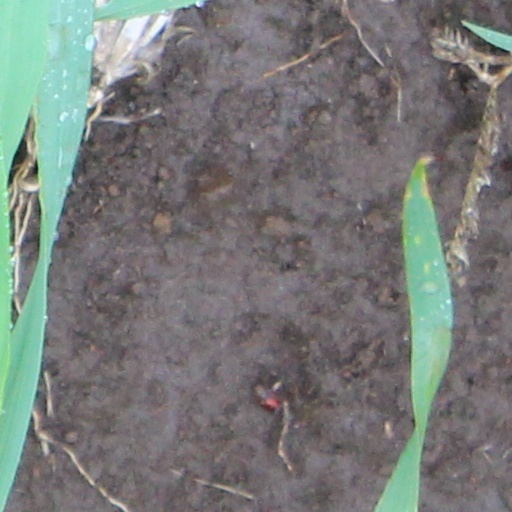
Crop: wheat